Chikara High Noon

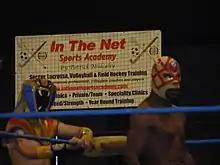
(Left to right) Ophidian and Amasis of The Osirian Portal

The second match on the iPPV saw Sara Del Rey facing former BDK stablemate, ring announcer Jakob Hammermeier, who performed his own ring announcement prior to the start of the match. Following a short, one-sided match, Del Rey pinned Hammermeier with the "Royal Butterfly" for the win.